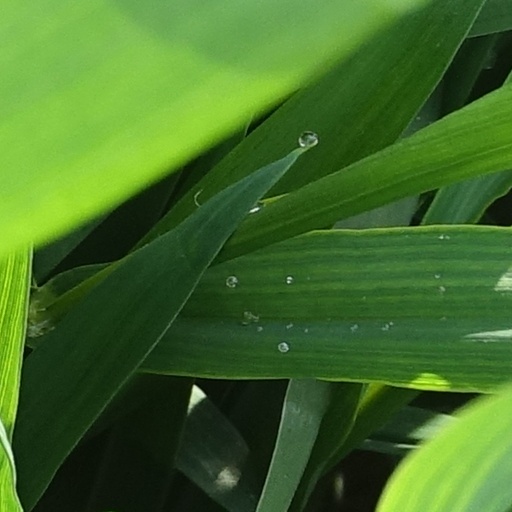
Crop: wheat